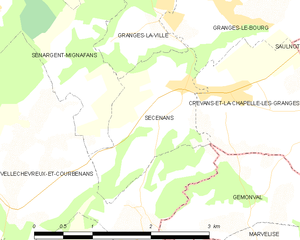
Carte des communes françaises